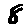
Label: 8